Sky position (RA, Dec in degrees): 338.102, -0.8548
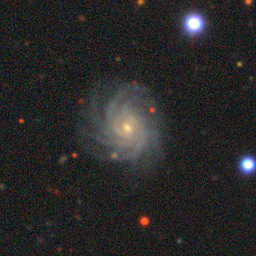
Galaxy morphology: Unbarred Tight Spiral Galaxies